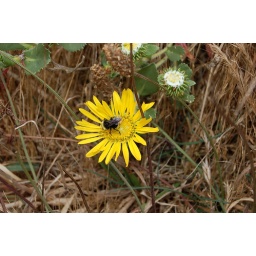
a flower and a beee near point reyes light house